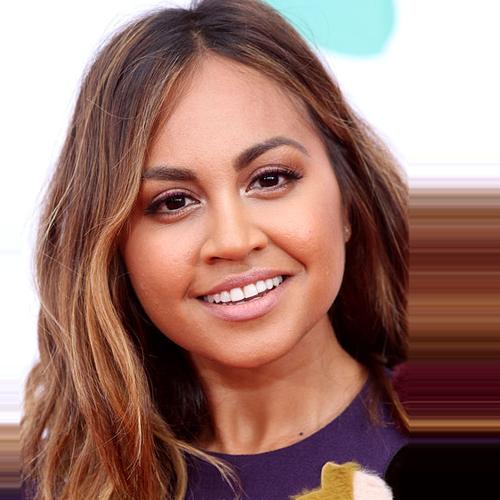
Age: 24